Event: Nepal Earthquake
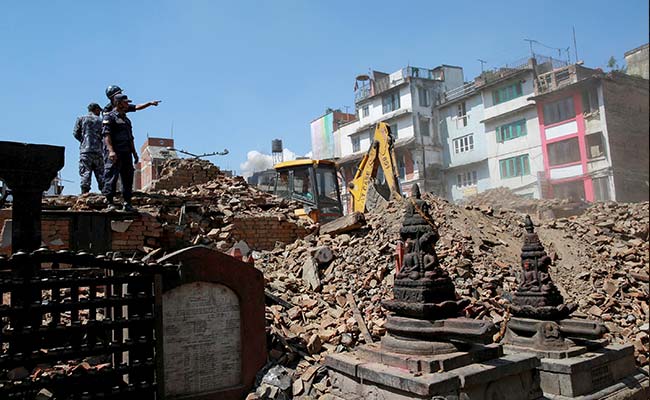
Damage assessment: damage